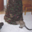
Label: cat